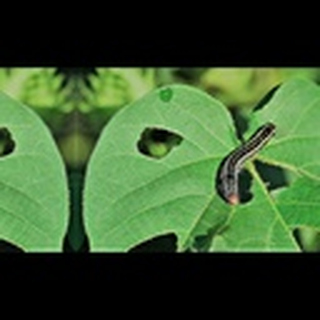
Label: cotton_army_worm